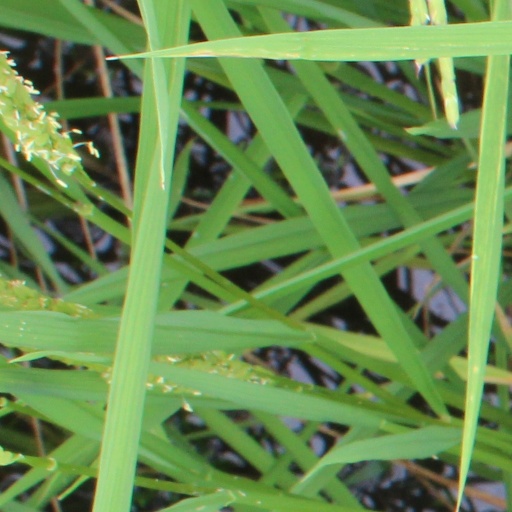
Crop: rice